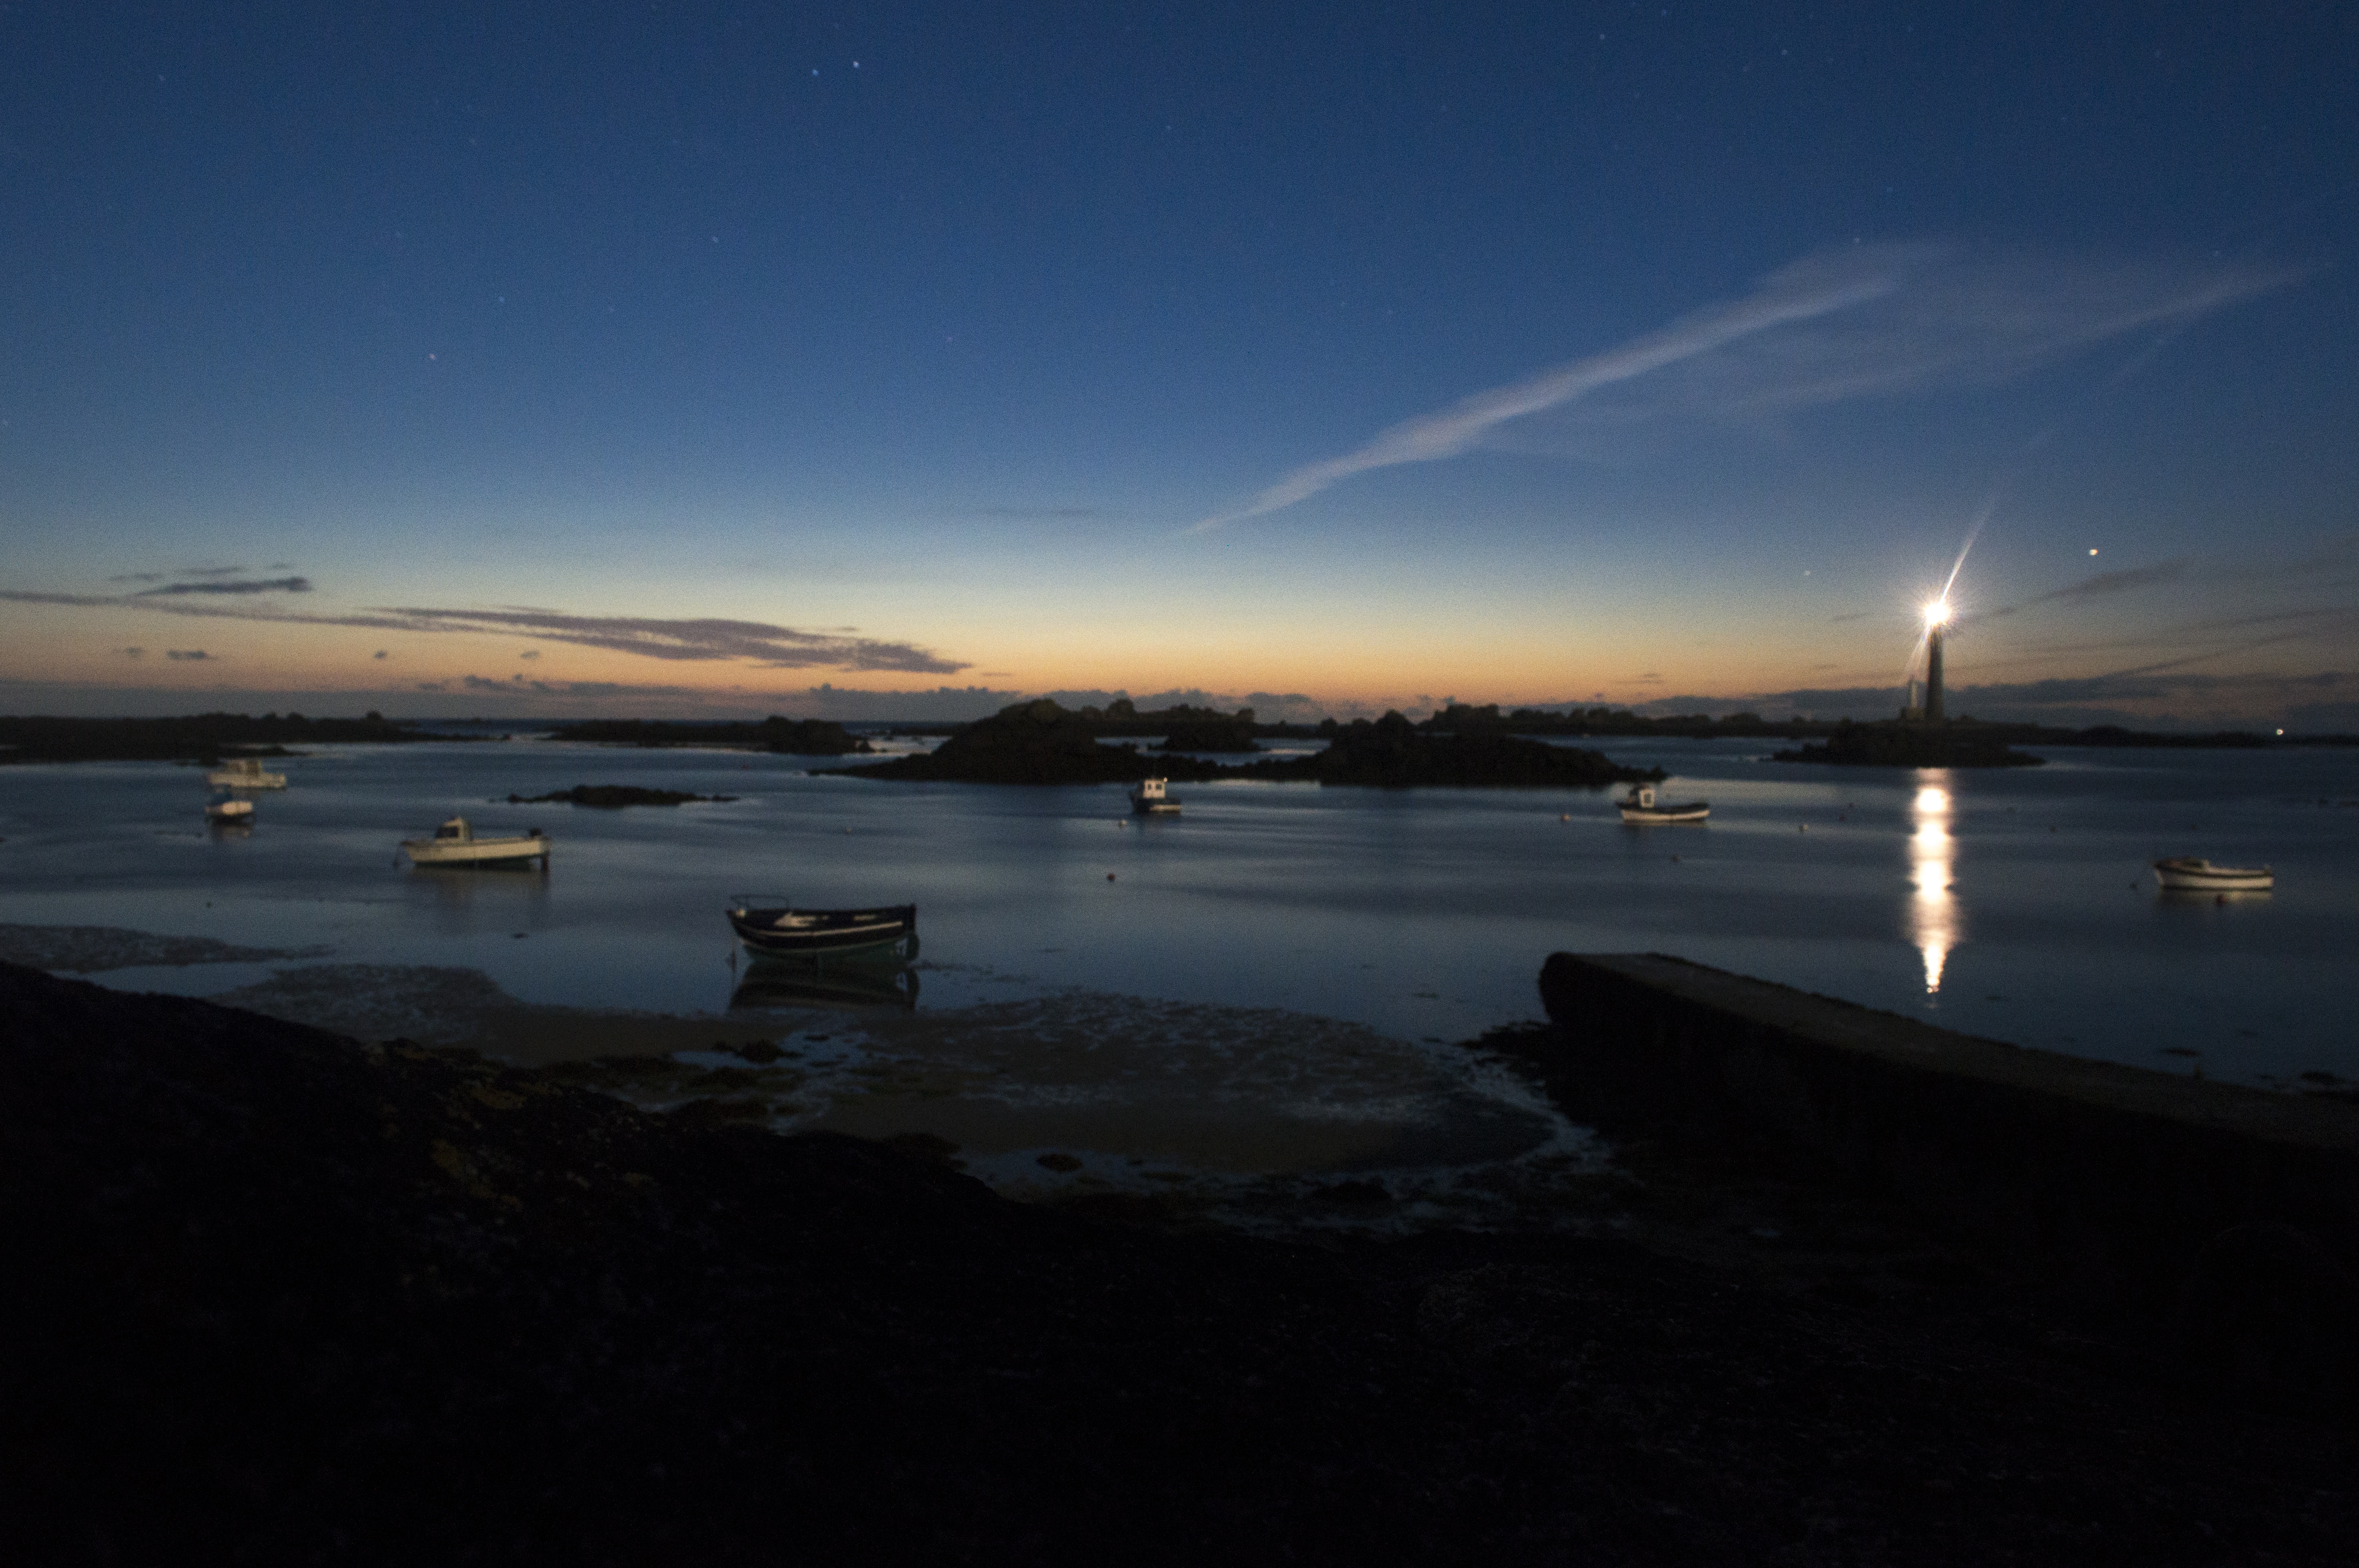
landscape, sea, coast, water, rock, ocean, horizon, light, cloud, lighthouse, sky, sunrise, sunset, night, sunlight, morning, shore, wave, lake, dawn, ship, dusk, france, evening, reflection, vehicle, bay, port, boats, marine, navigation, atlantic, side, maritime, loch, marin, sides, brittany, finistere